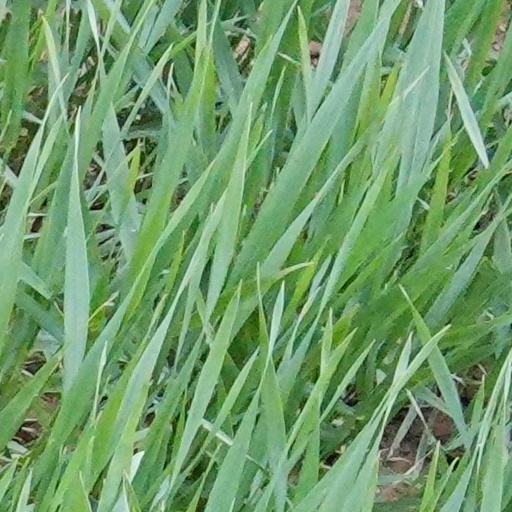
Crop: wheat